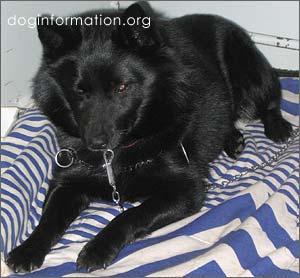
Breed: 201-n000024-schipperke